Mitch Mathews

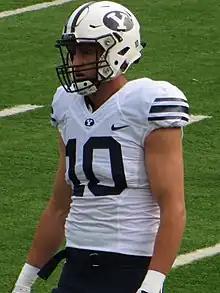
Mathews in 2015

Mitch Mathews (born April 15, 1991) is a former American football wide receiver. He was signed by the Kansas City Chiefs as an undrafted free agent following the 2016 NFL draft. He played college football at Brigham Young University from 2009 to 2015. He also served a two-year mission for The Church of Jesus Christ of Latter-day Saints in Orlando, Florida from 2009 to 2011.